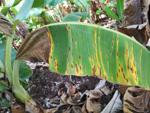
Label: segatoka